A Bullet in the Head (1990 film)

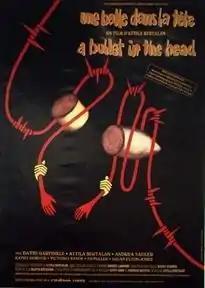
Film poster

A Bullet in the Head is a 1990 Canadian drama film directed by Attila Bertalan. The film was selected as the Canadian entry for the Best Foreign Language Film at the 64th Academy Awards, but was not accepted as a nominee.